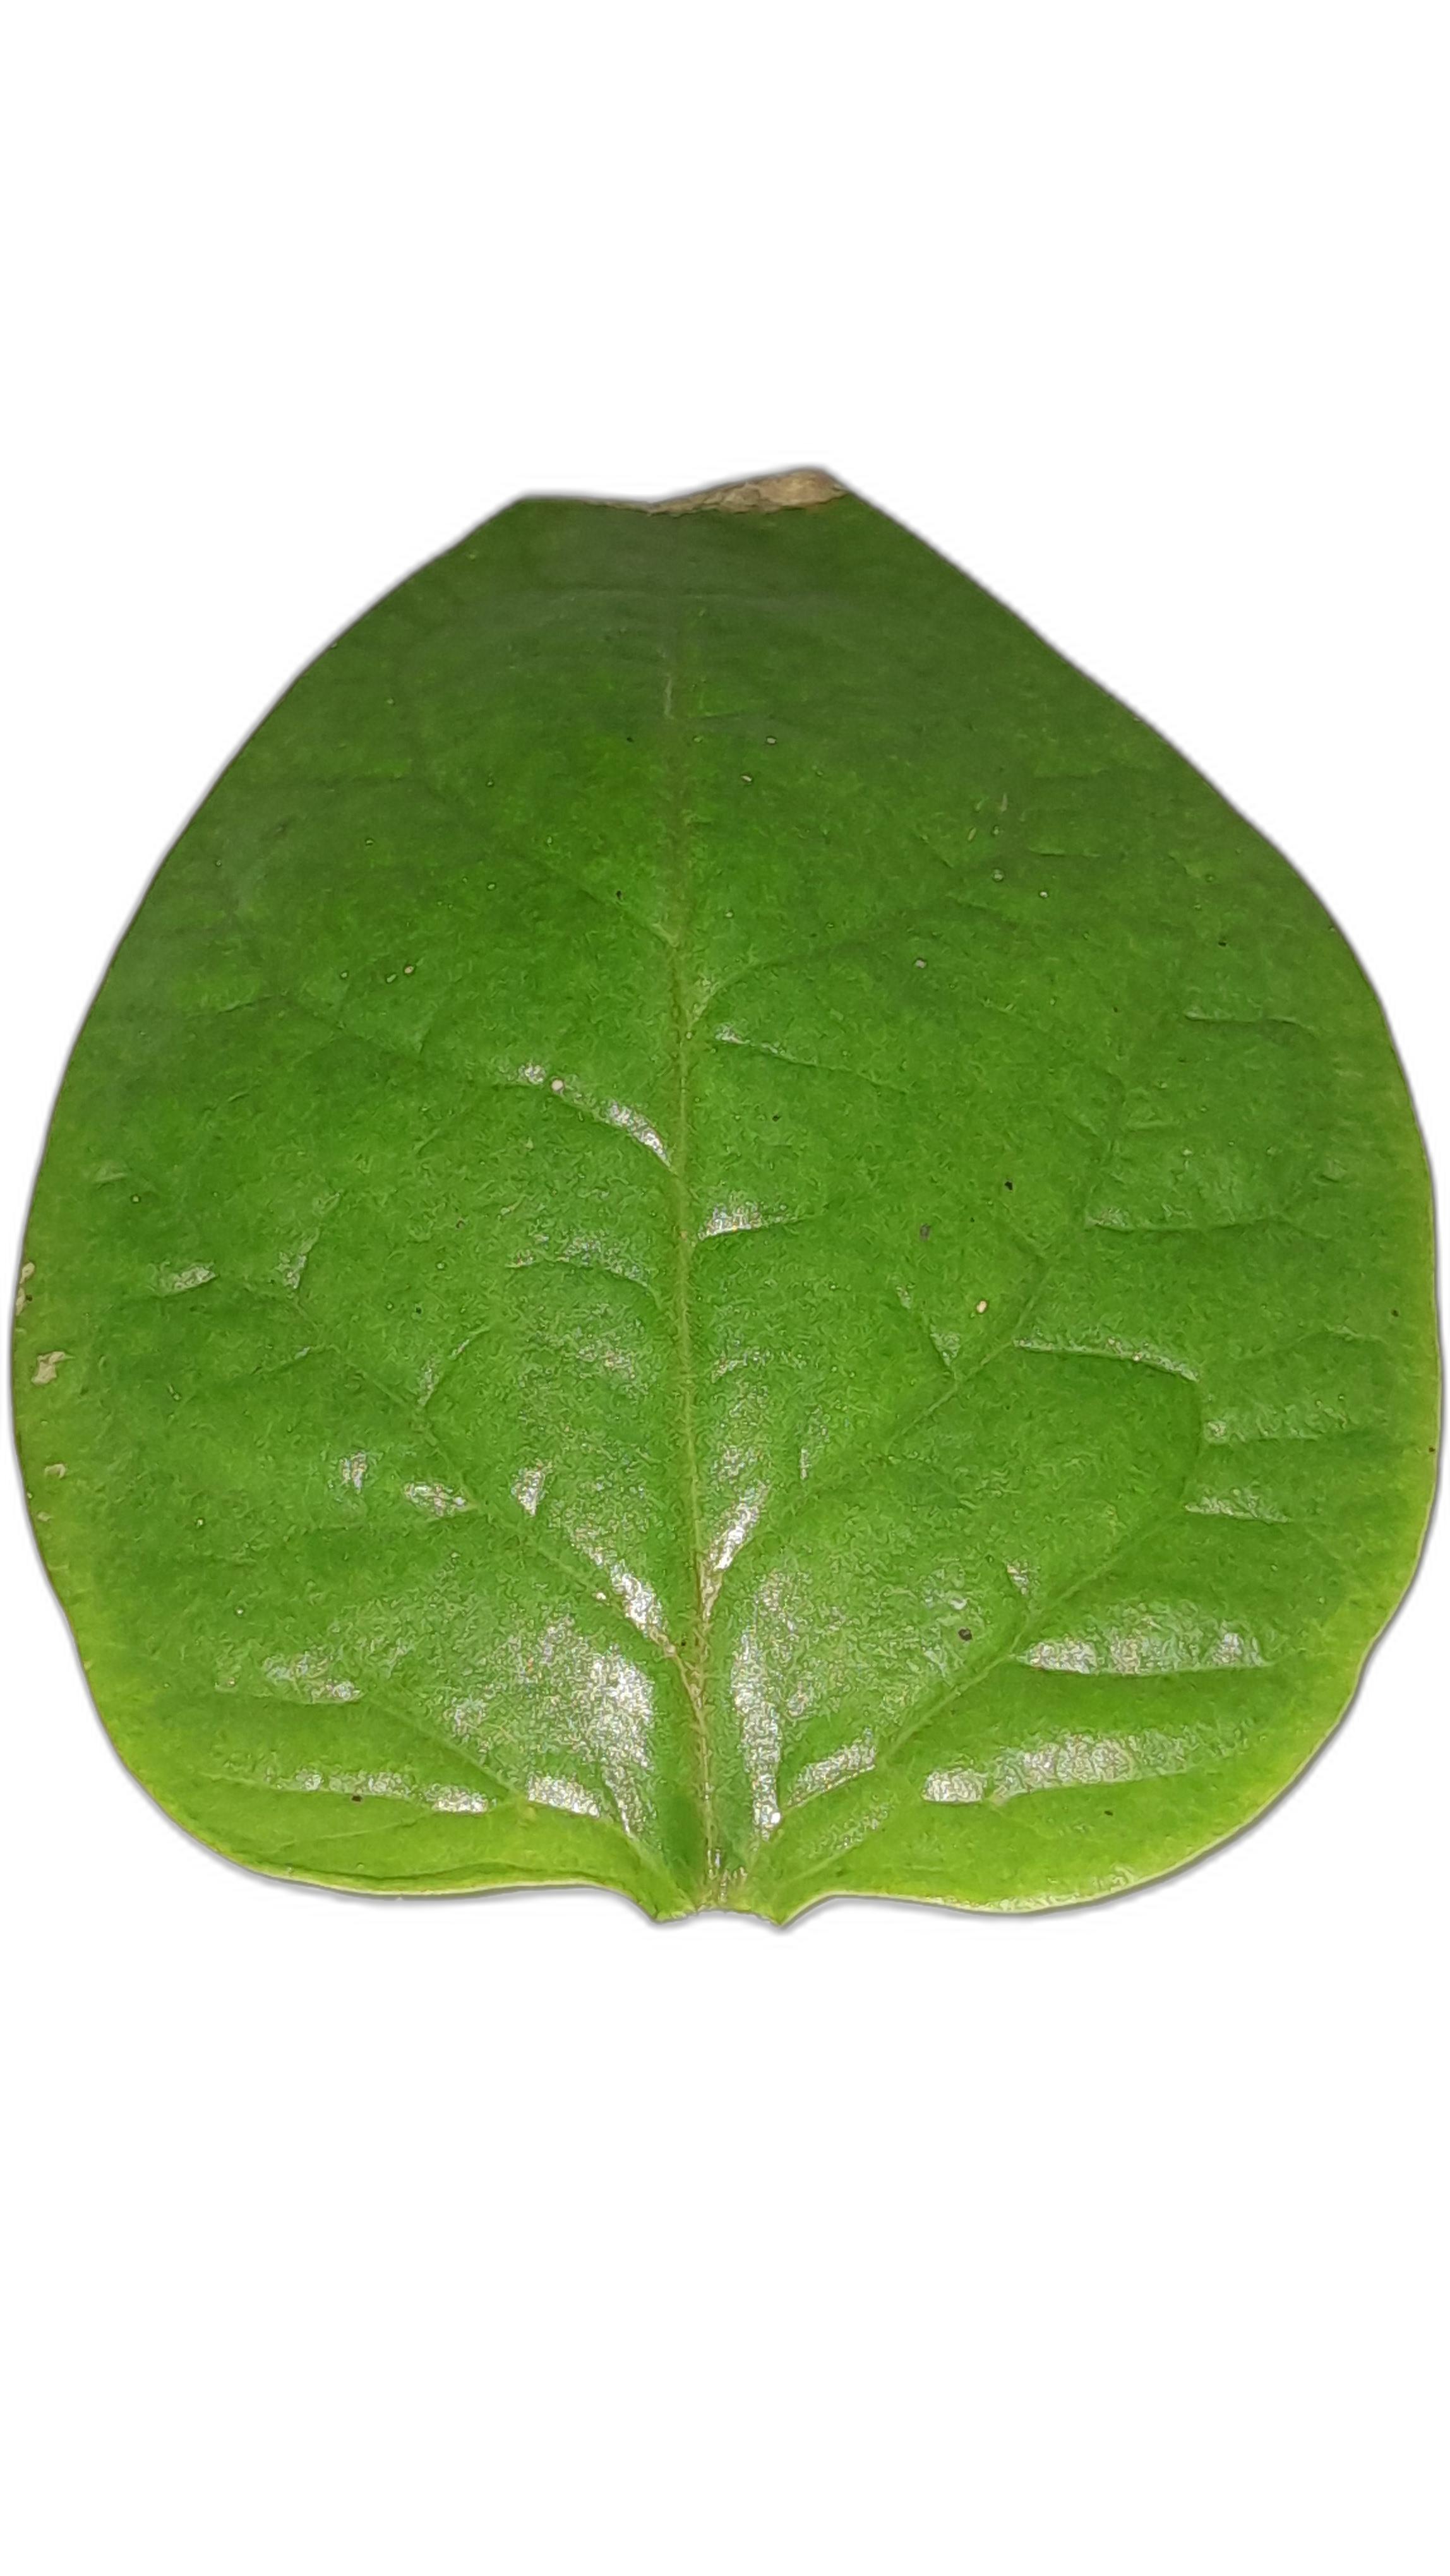
Label: Anthracnose